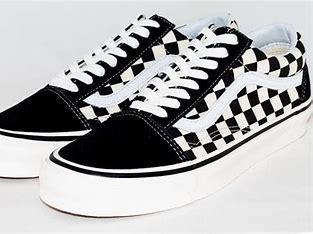
Brand: Vans
Model: Old Skool 36 DX